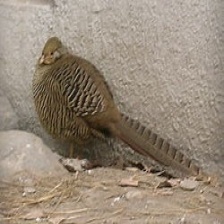
Species: GOLDEN PHEASANT
Scientific name: CHRYSOLOPHUS PICTUS